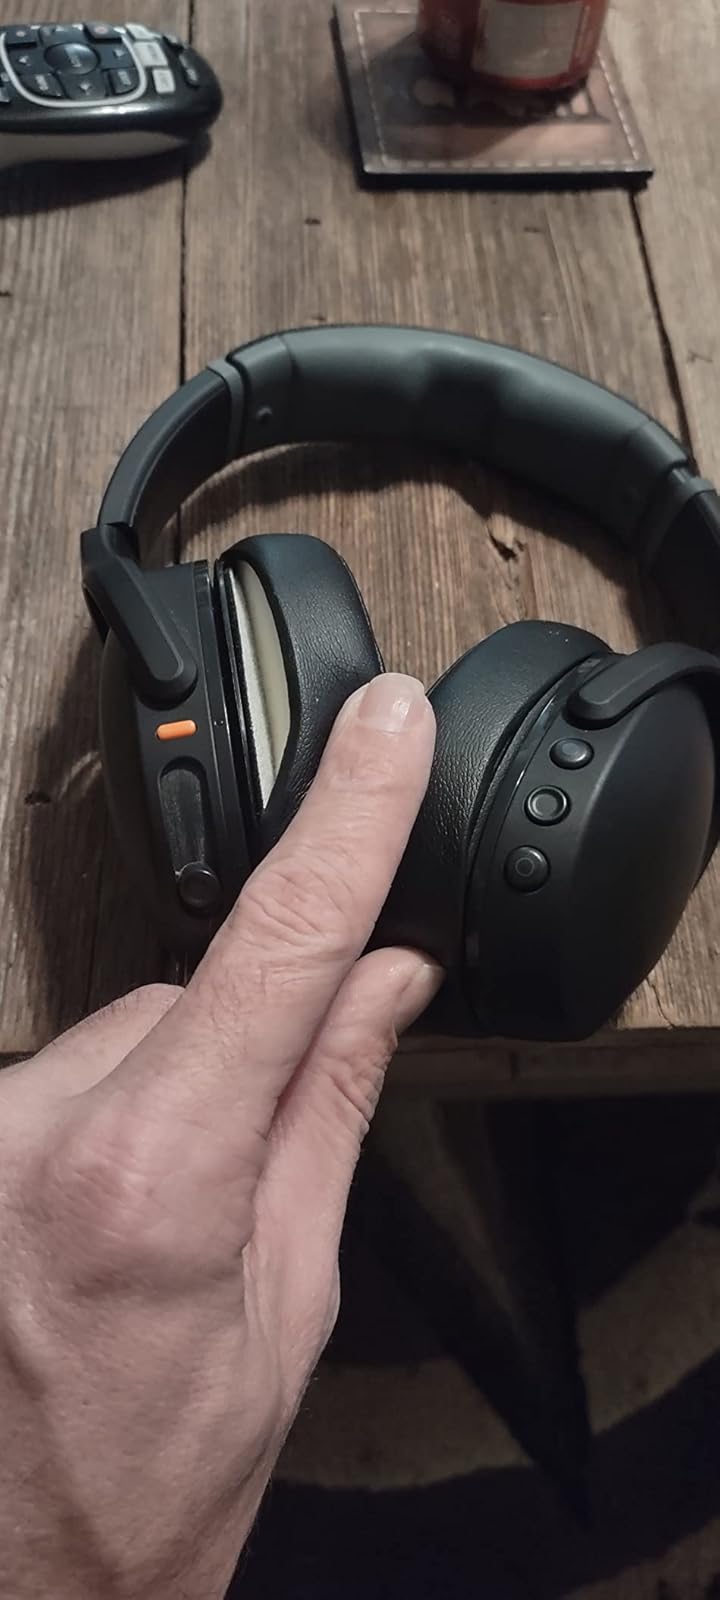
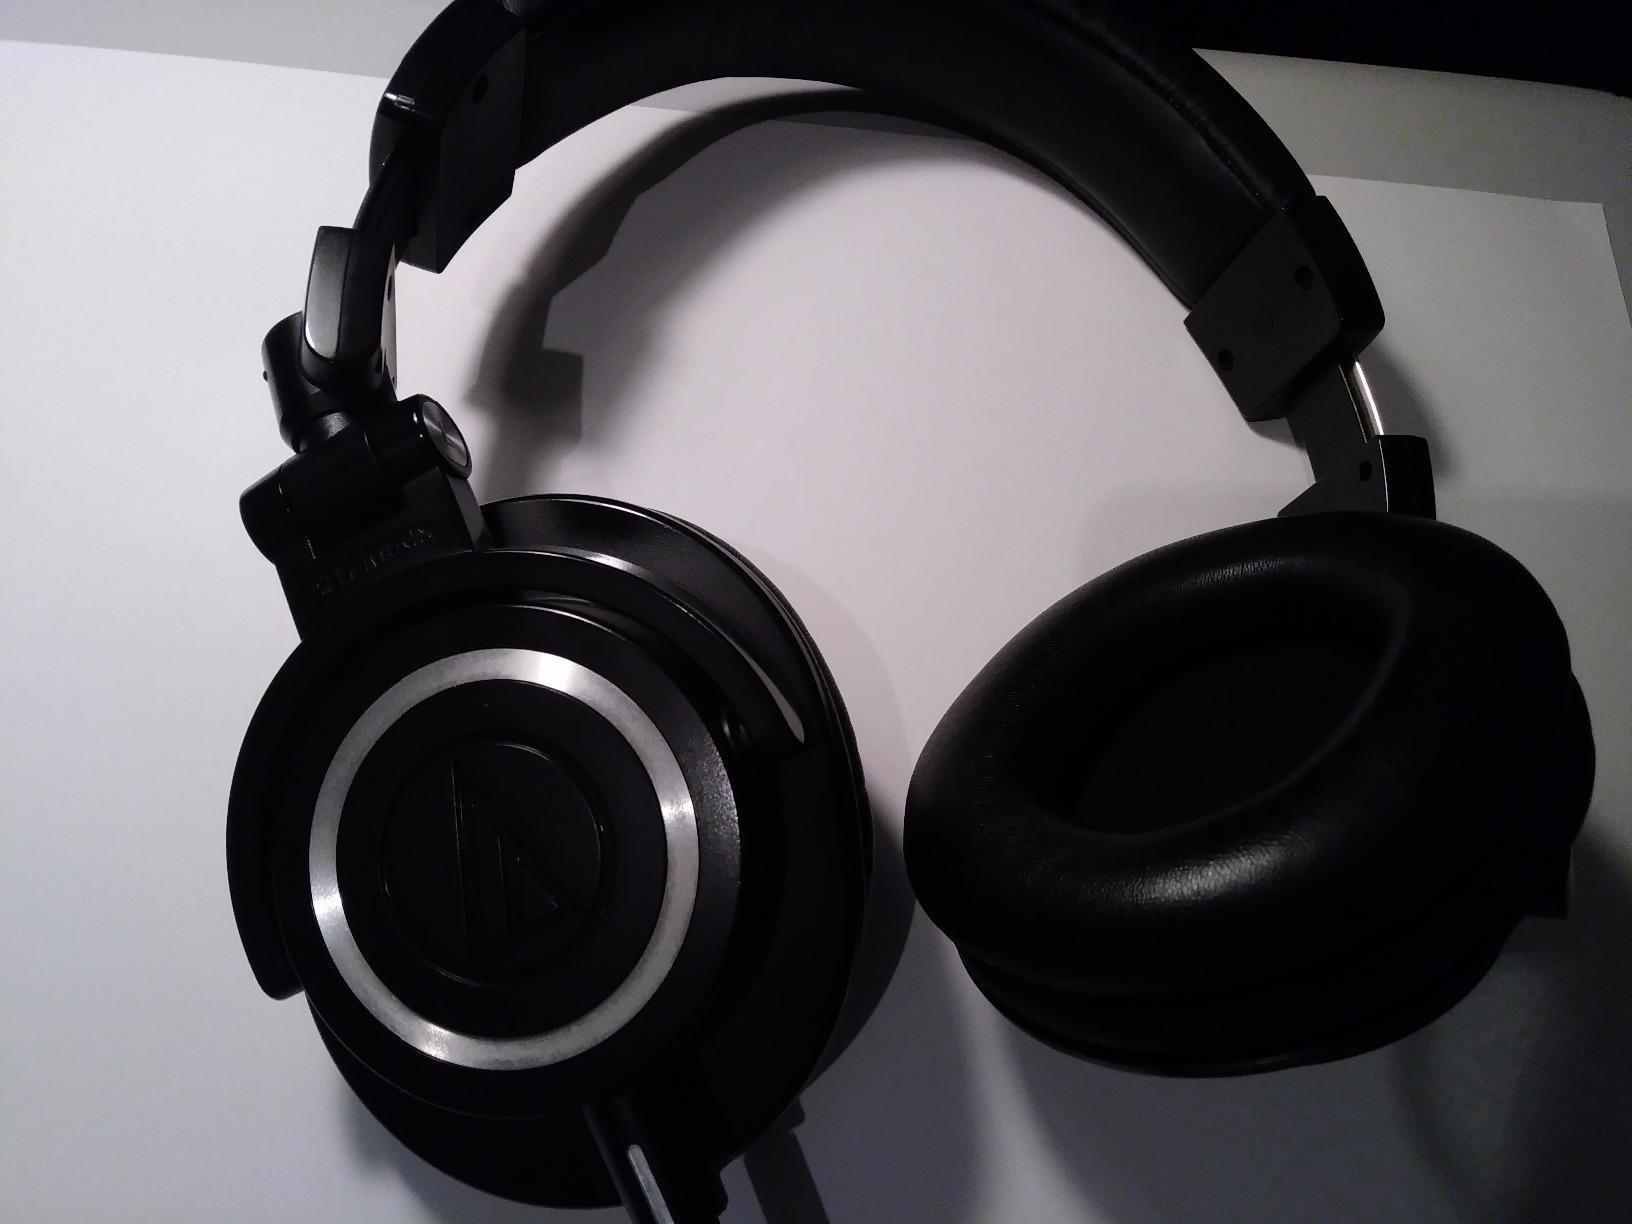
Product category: headphones
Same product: no